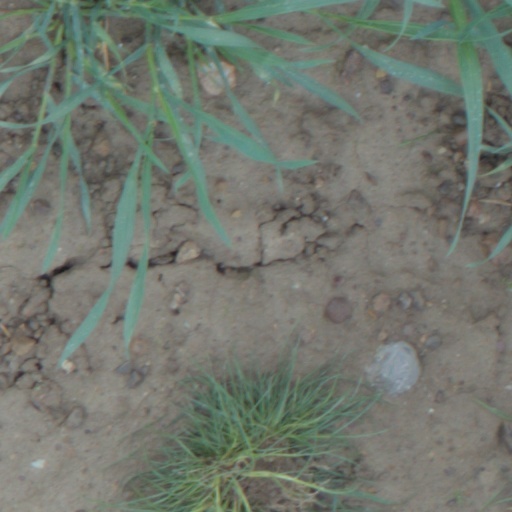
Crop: wheat